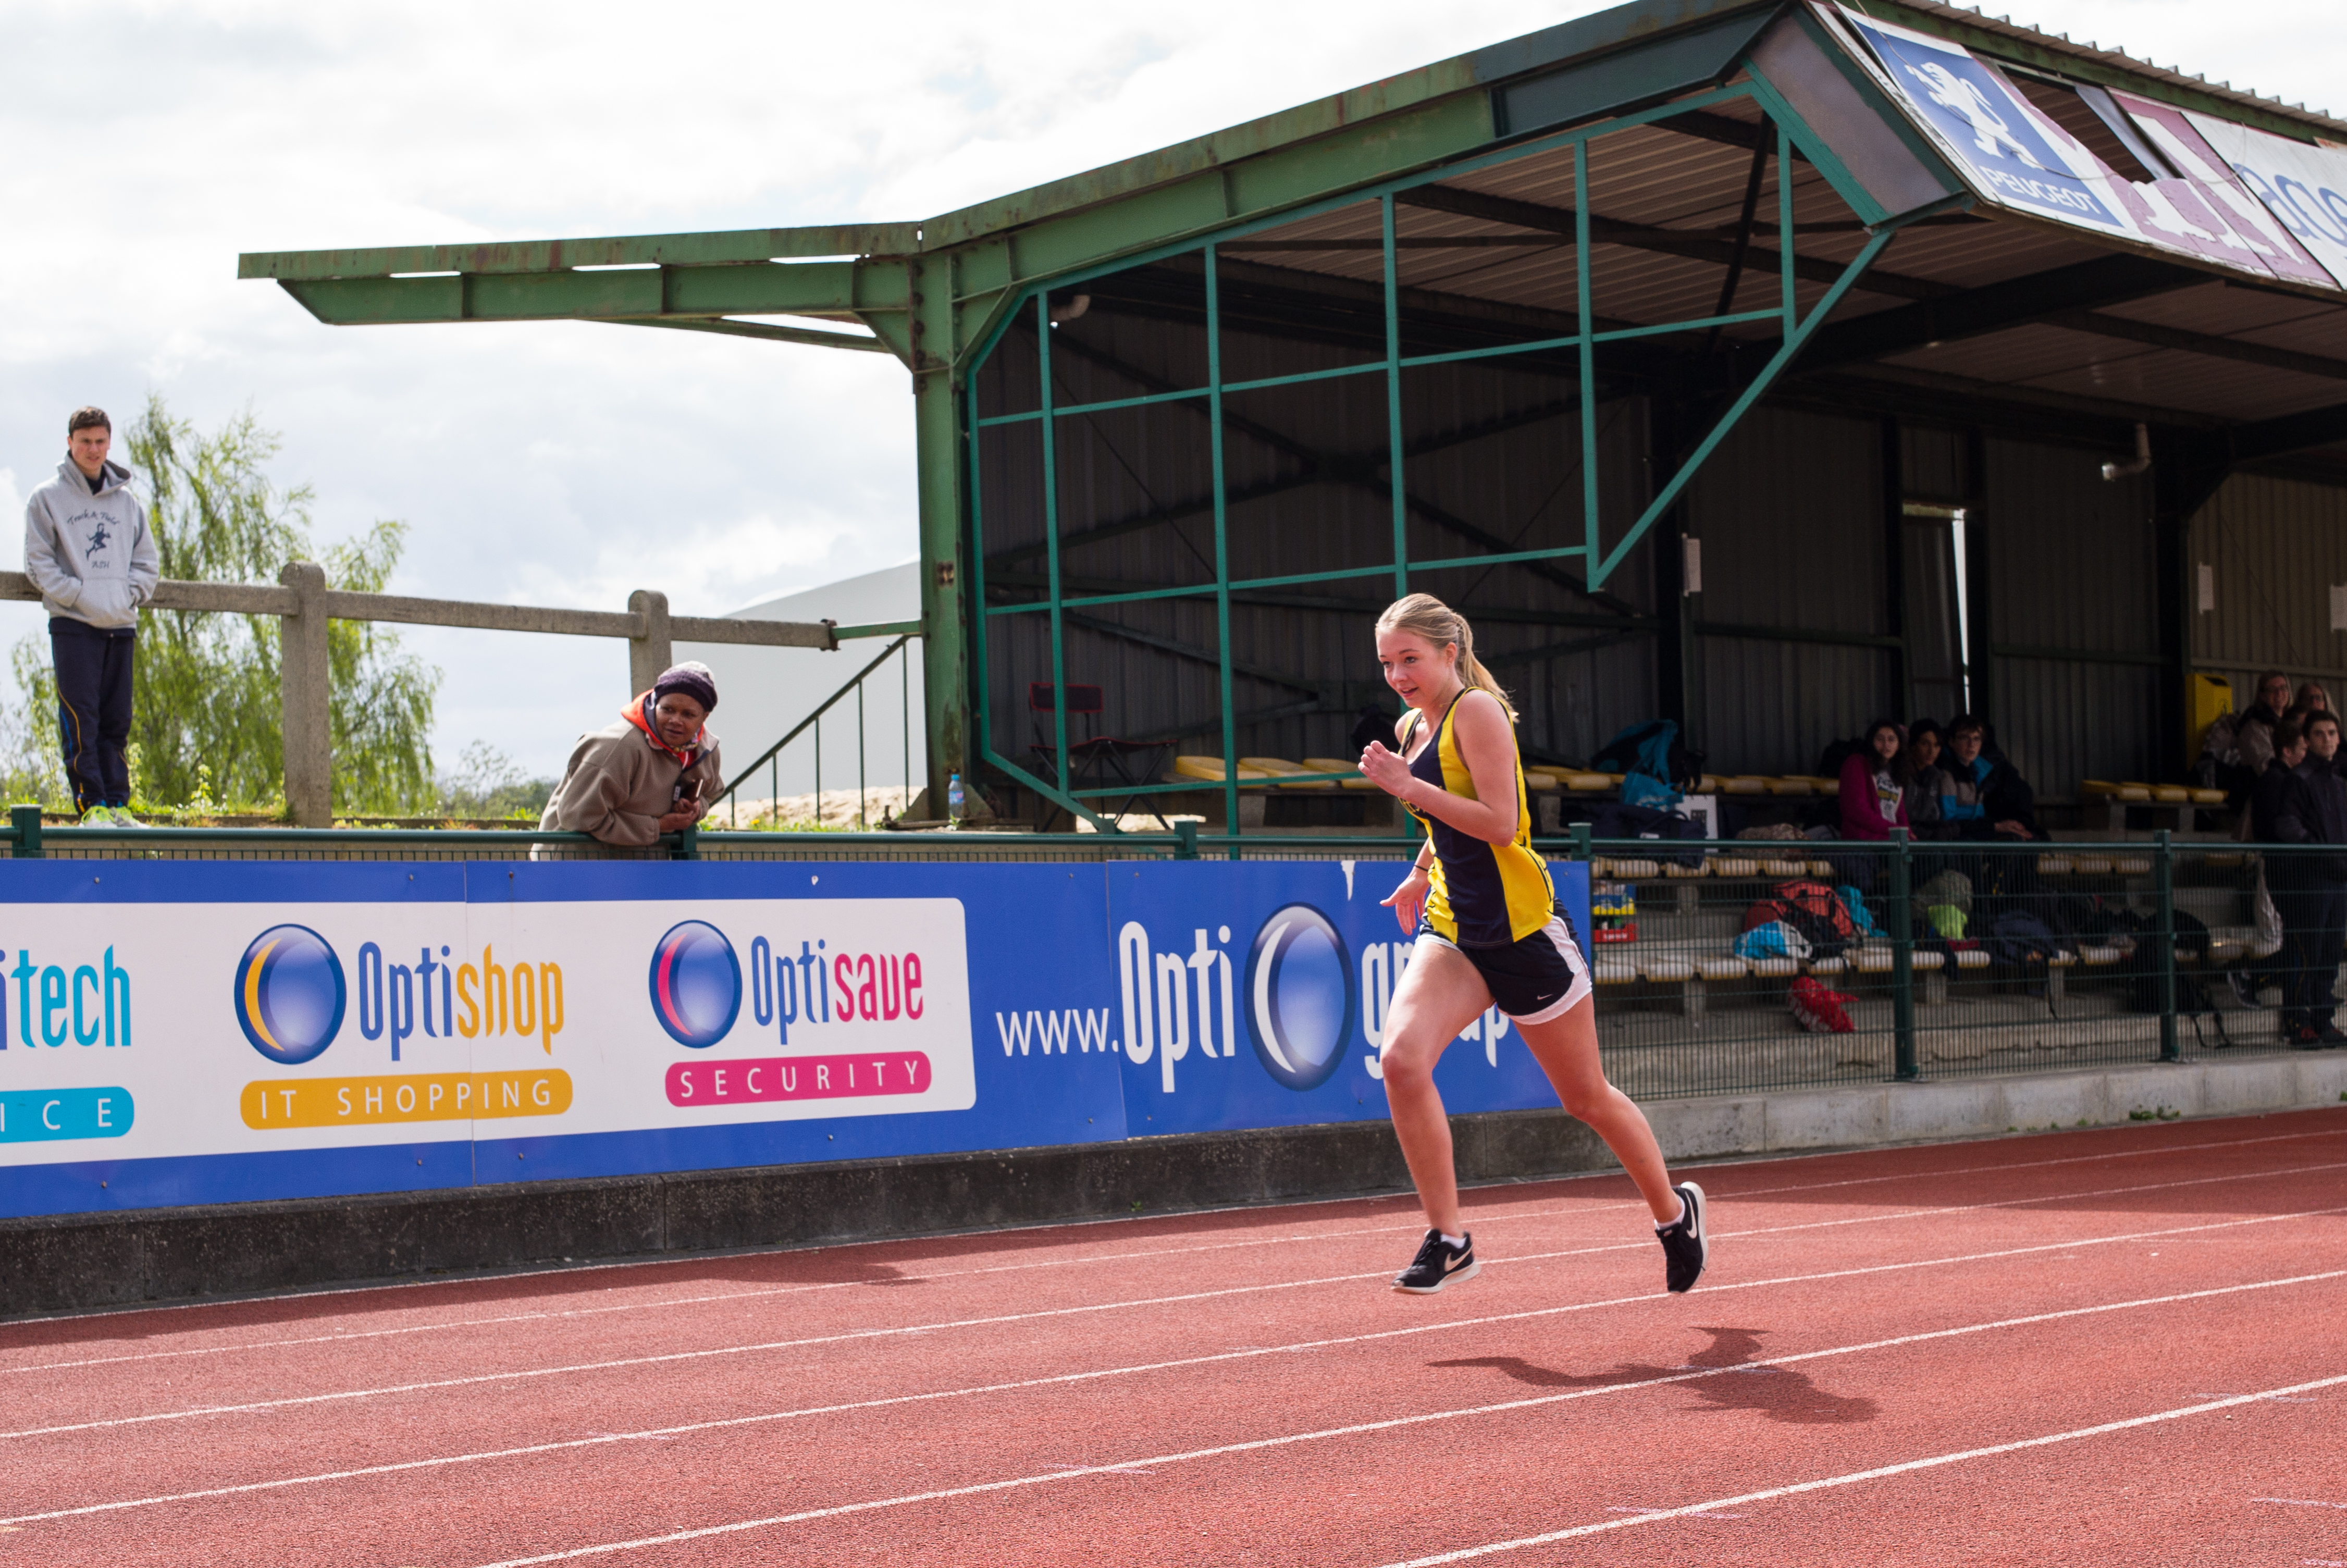
track, sport, field, running, run, spring, high, runner, ash, belgium, 2016, race, competition, hague, international, girls, brussels, m, american, team, sports, boys, 50, school, st, runners, johns, leica, 240, summilux, athlete, athletics, athletes, meet, waterloo, sprint, physical exercise, human action, endurance sports, competition event, track and field athletics